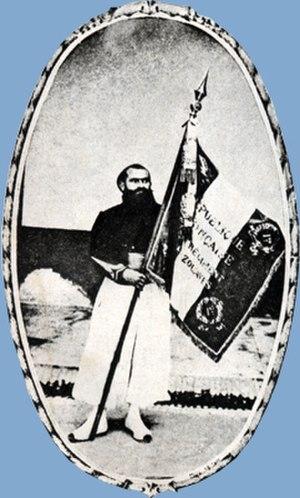
Le 1ᵉʳ Régiment de Zouaves est un régiment d'infanterie français constitué sous le Second Empire qui se distingua lors de la guerre de Crimée et la campagne d'Italie.
Les régiments d'infanterie sont les unités les plus anciennes de l'armée française.